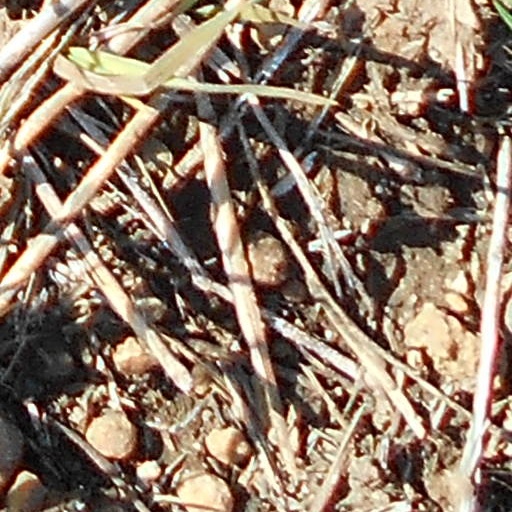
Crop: wheat